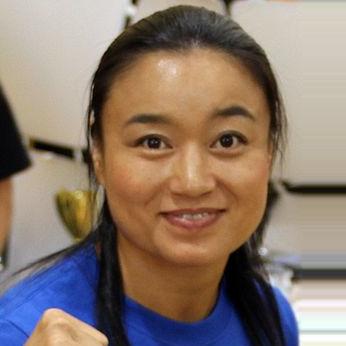
Age: 32